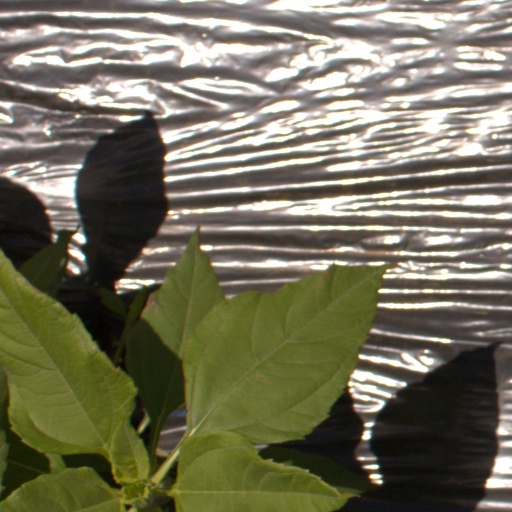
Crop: Jerusalem artichoke